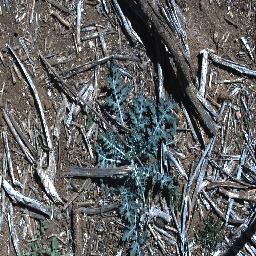
Label: parthenium